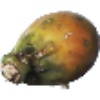
Label: Cactus fruit 1